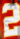
Number: 2